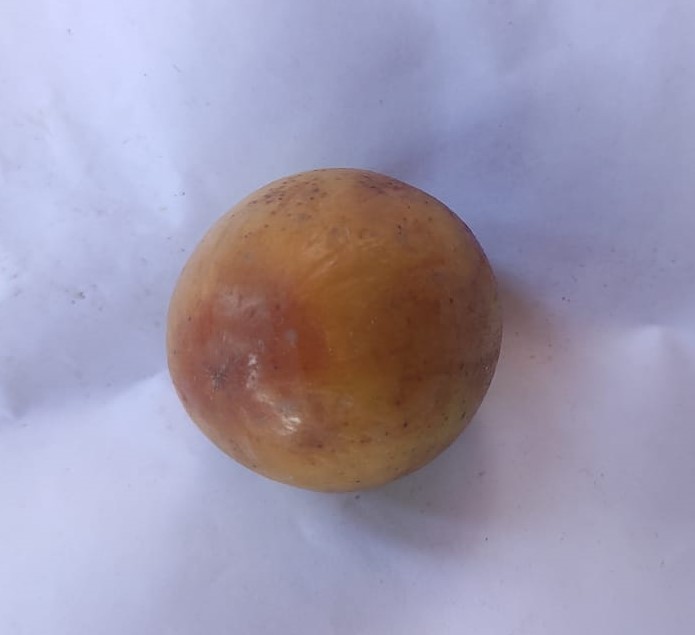
Fruit: jujube
Condition: rotten